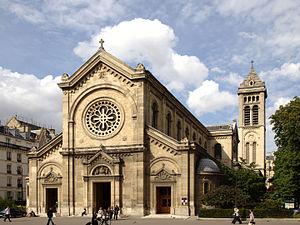
L'église Notre Dame des Champs à Paris, vue depuis le boulevard Montparnasse.
L’église Notre-Dame-des-Champs est située 91, boulevard du Montparnasse, dans le 6ᵉ arrondissement de Paris.
Le boulevard du Montparnasse est un boulevard de Paris qui se situe à la limite des 6ᵉ, 14ᵉ et 15ᵉ arrondissements de Paris.
Le quartier Notre-Dame-des-Champs est le 23ᵉ quartier administratif de Paris situé dans le 6ᵉ arrondissement.